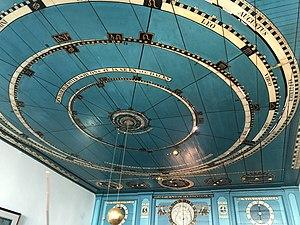
Cet article recense les horloges astronomiques d'Europe.
Eise Jelteszn Eisinga est un astronome amateur néerlandais.